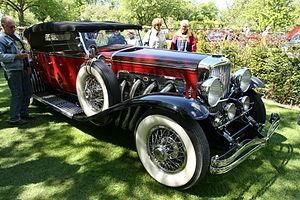
Les Duesenberg J, JN, SJ et SSJ sont des modèles d'automobiles du constructeur automobile américain Duesenberg, produites à 481 exemplaires entre 1929 et 1937, et déclinés sous de multiples carrosseries.